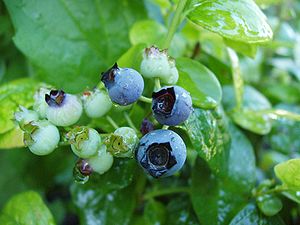
Blåbærsorter / Sorter af dyrkede blåbær
Sorten 'Polaris'
Der findes et stort antal blåbærsorter, sorter, som er udviklet ud fra flere arter og underarter i slægten Bølle. Efter den første halvdel af det 20. århundrede har man fremavlet flere end 100 sorter. Blåbær tilhører Lyng-familien. De dyrkede blåbærsorter stammer ikke, som man ellers ofte tror, fra den hjemlige art af blåbær, hvis frugter farver mund og læber blå, når man spiser dem, men fra nordamerikanske arter. De farvende anthocyaner findes i frugtskallen på de næsten runde, blå bær, hvis frugtkød er hvidt. Dyrkede blåbær har betydning som markedsfrugt over hele verden, men før de blev kendt som frugtbuske, var blåbærsorterne indført som prydplanter i europæisk havedyrkning på grund af deres dekorative høstfarver.